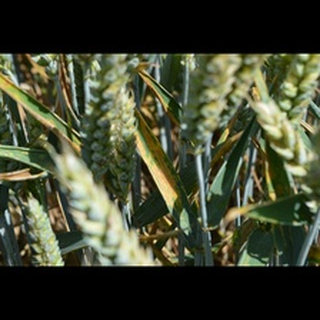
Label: wheat_septoria